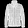
Label: Coat